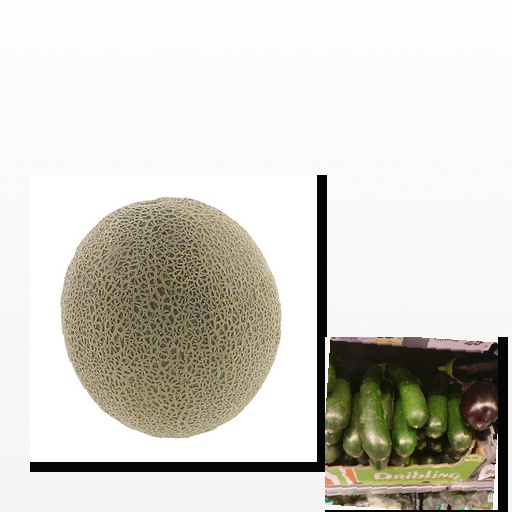
Food items: zucchini, cantaloupe